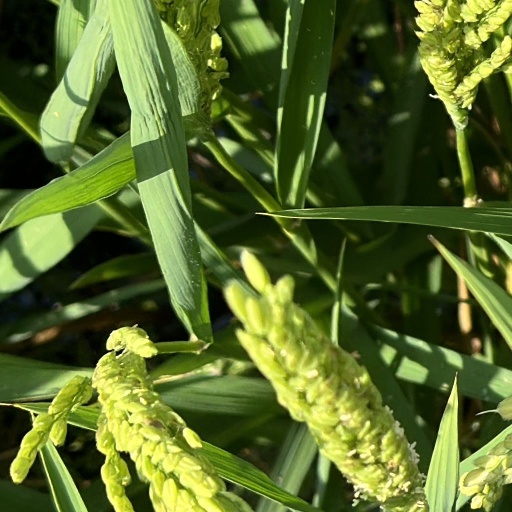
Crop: rice